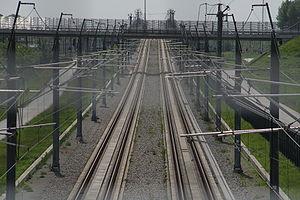
La HSL-Zuid est une ligne à grande vitesse néerlandaise, longue de 130 kilomètres et reliant l'aéroport d'Amsterdam-Schiphol à la frontière belge. Sa mise en service a lieu partiellement dans le courant de l'année 2009, avec une cérémonie d'ouverture le 6 septembre, puis totalement le 13 décembre suivant avec une vitesse limitée sur la partie nord du tracé entre Rotterdam et Schiphol à 160 km/h. Elle est utilisée par des Thalys assurant la liaison de Paris à Bruxelles et Amsterdam. Elle est brièvement utilisée par les trains intérieurs Fyra de la High Speed Alliance entre décembre 2012 et janvier 2013.